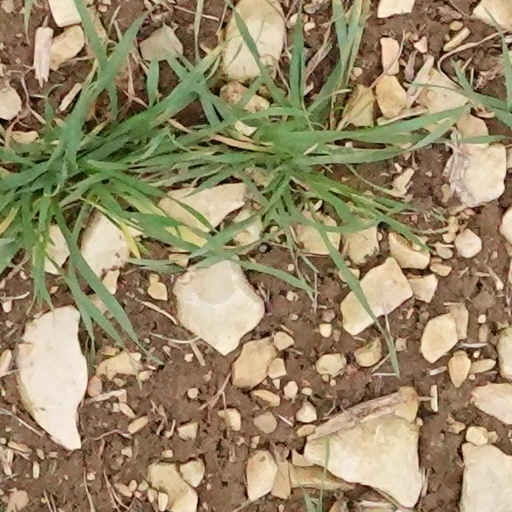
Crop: wheat